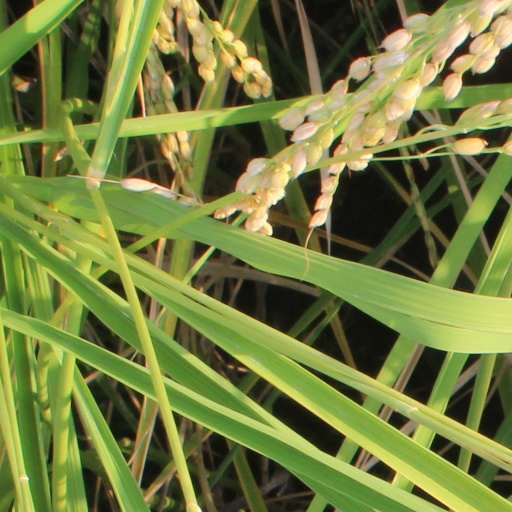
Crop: rice